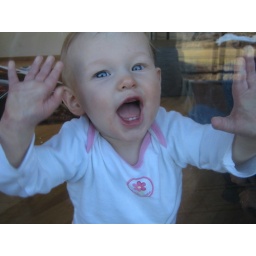
Help, I'm stuck in a glass box